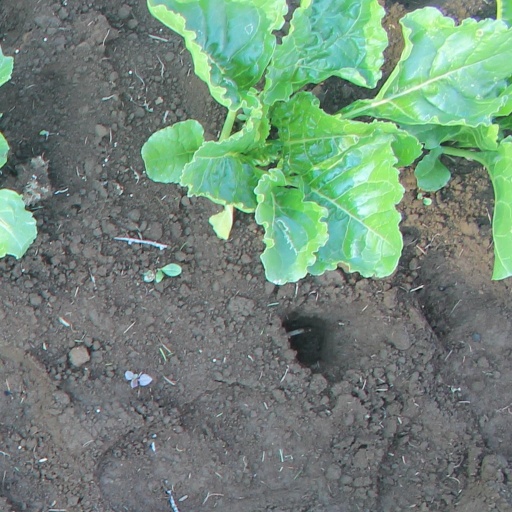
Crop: sugar beet